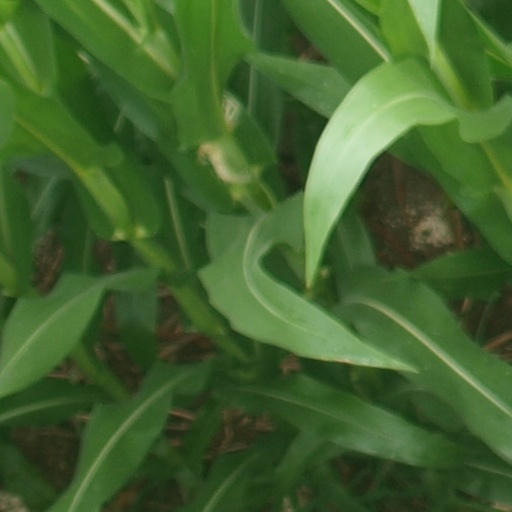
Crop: maize; corn